List of fatal dog attacks in France

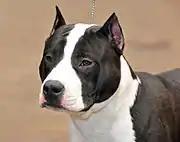
Ear cropping is considered animal cruelty and is illegal in France.

Laws regarding the keeping and well-being of dogs are regulated on a national and on a European level in France. France ratified the European Convention for the Protection of Pet Animals in 2003. The treaty of the Council of Europe prohibits the docking of tails, debarking and removing of the four canine teeth (defanging). The article R214-21 of the "Rural and Maritime Fishing Code" also prohibits surgical procedures for cosmetic purposes, like the cropping of dog ears. The articles 521-1 to 521-2 of the "penal code" regulate the penalties for animal cruelty. If a dog shows signs of mistreatment it can lead to aggravating circumstances in a fatal dog attack case.